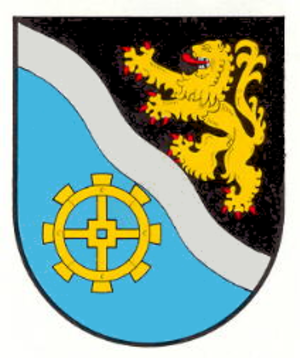
Steinalben est une municipalité de la Verbandsgemeinde Waldfischbach-Burgalben, dans l'arrondissement du Palatinat-Sud-Ouest, en Rhénanie-Palatinat, dans l'ouest de l'Allemagne.